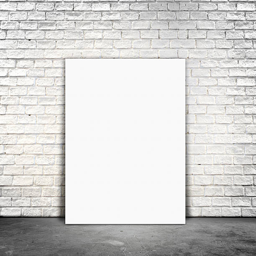
paper standing next to a white brick wall